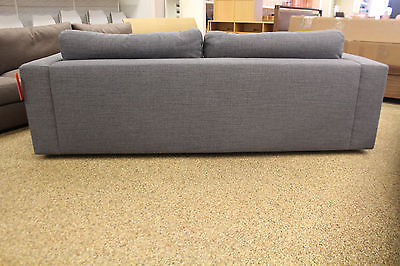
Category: sofa